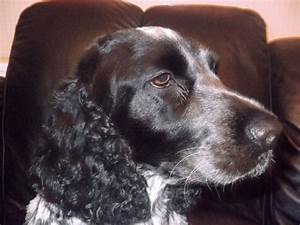
Label: cane